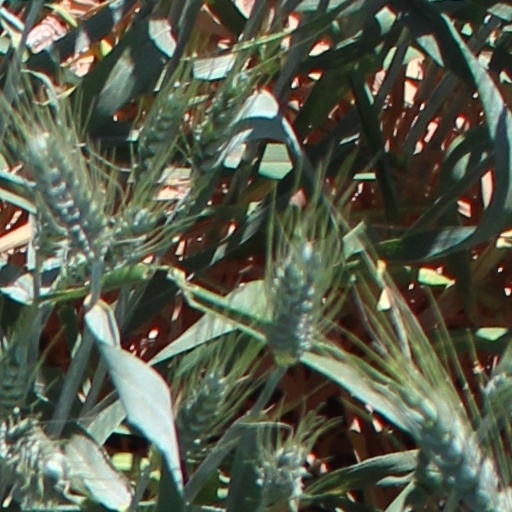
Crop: wheat